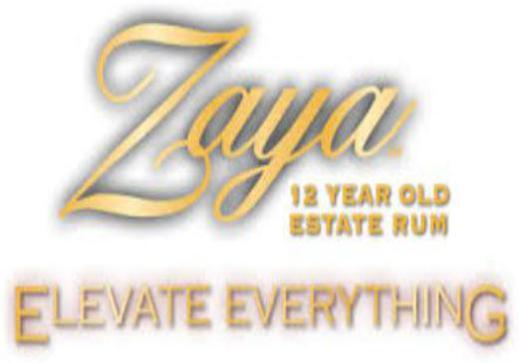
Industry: Clothes